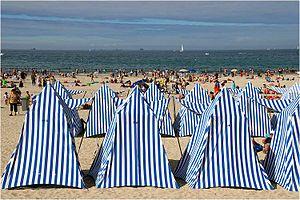
les fameuses tentes de la plage de Dinard
Dinard est une commune française située dans le département d'Ille-et-Vilaine, en région Bretagne.